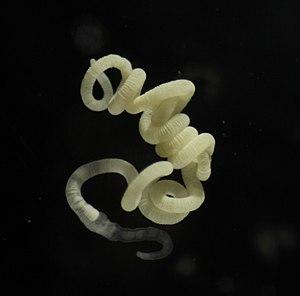
Olavius algarvensis est un ver oligochète, qui a comme caractéristique principale de ne pas avoir de tube digestif, ni bouche, ni anus, ni reins.
Olavius est un genre de vers oligochètes de la famille des Naididae.